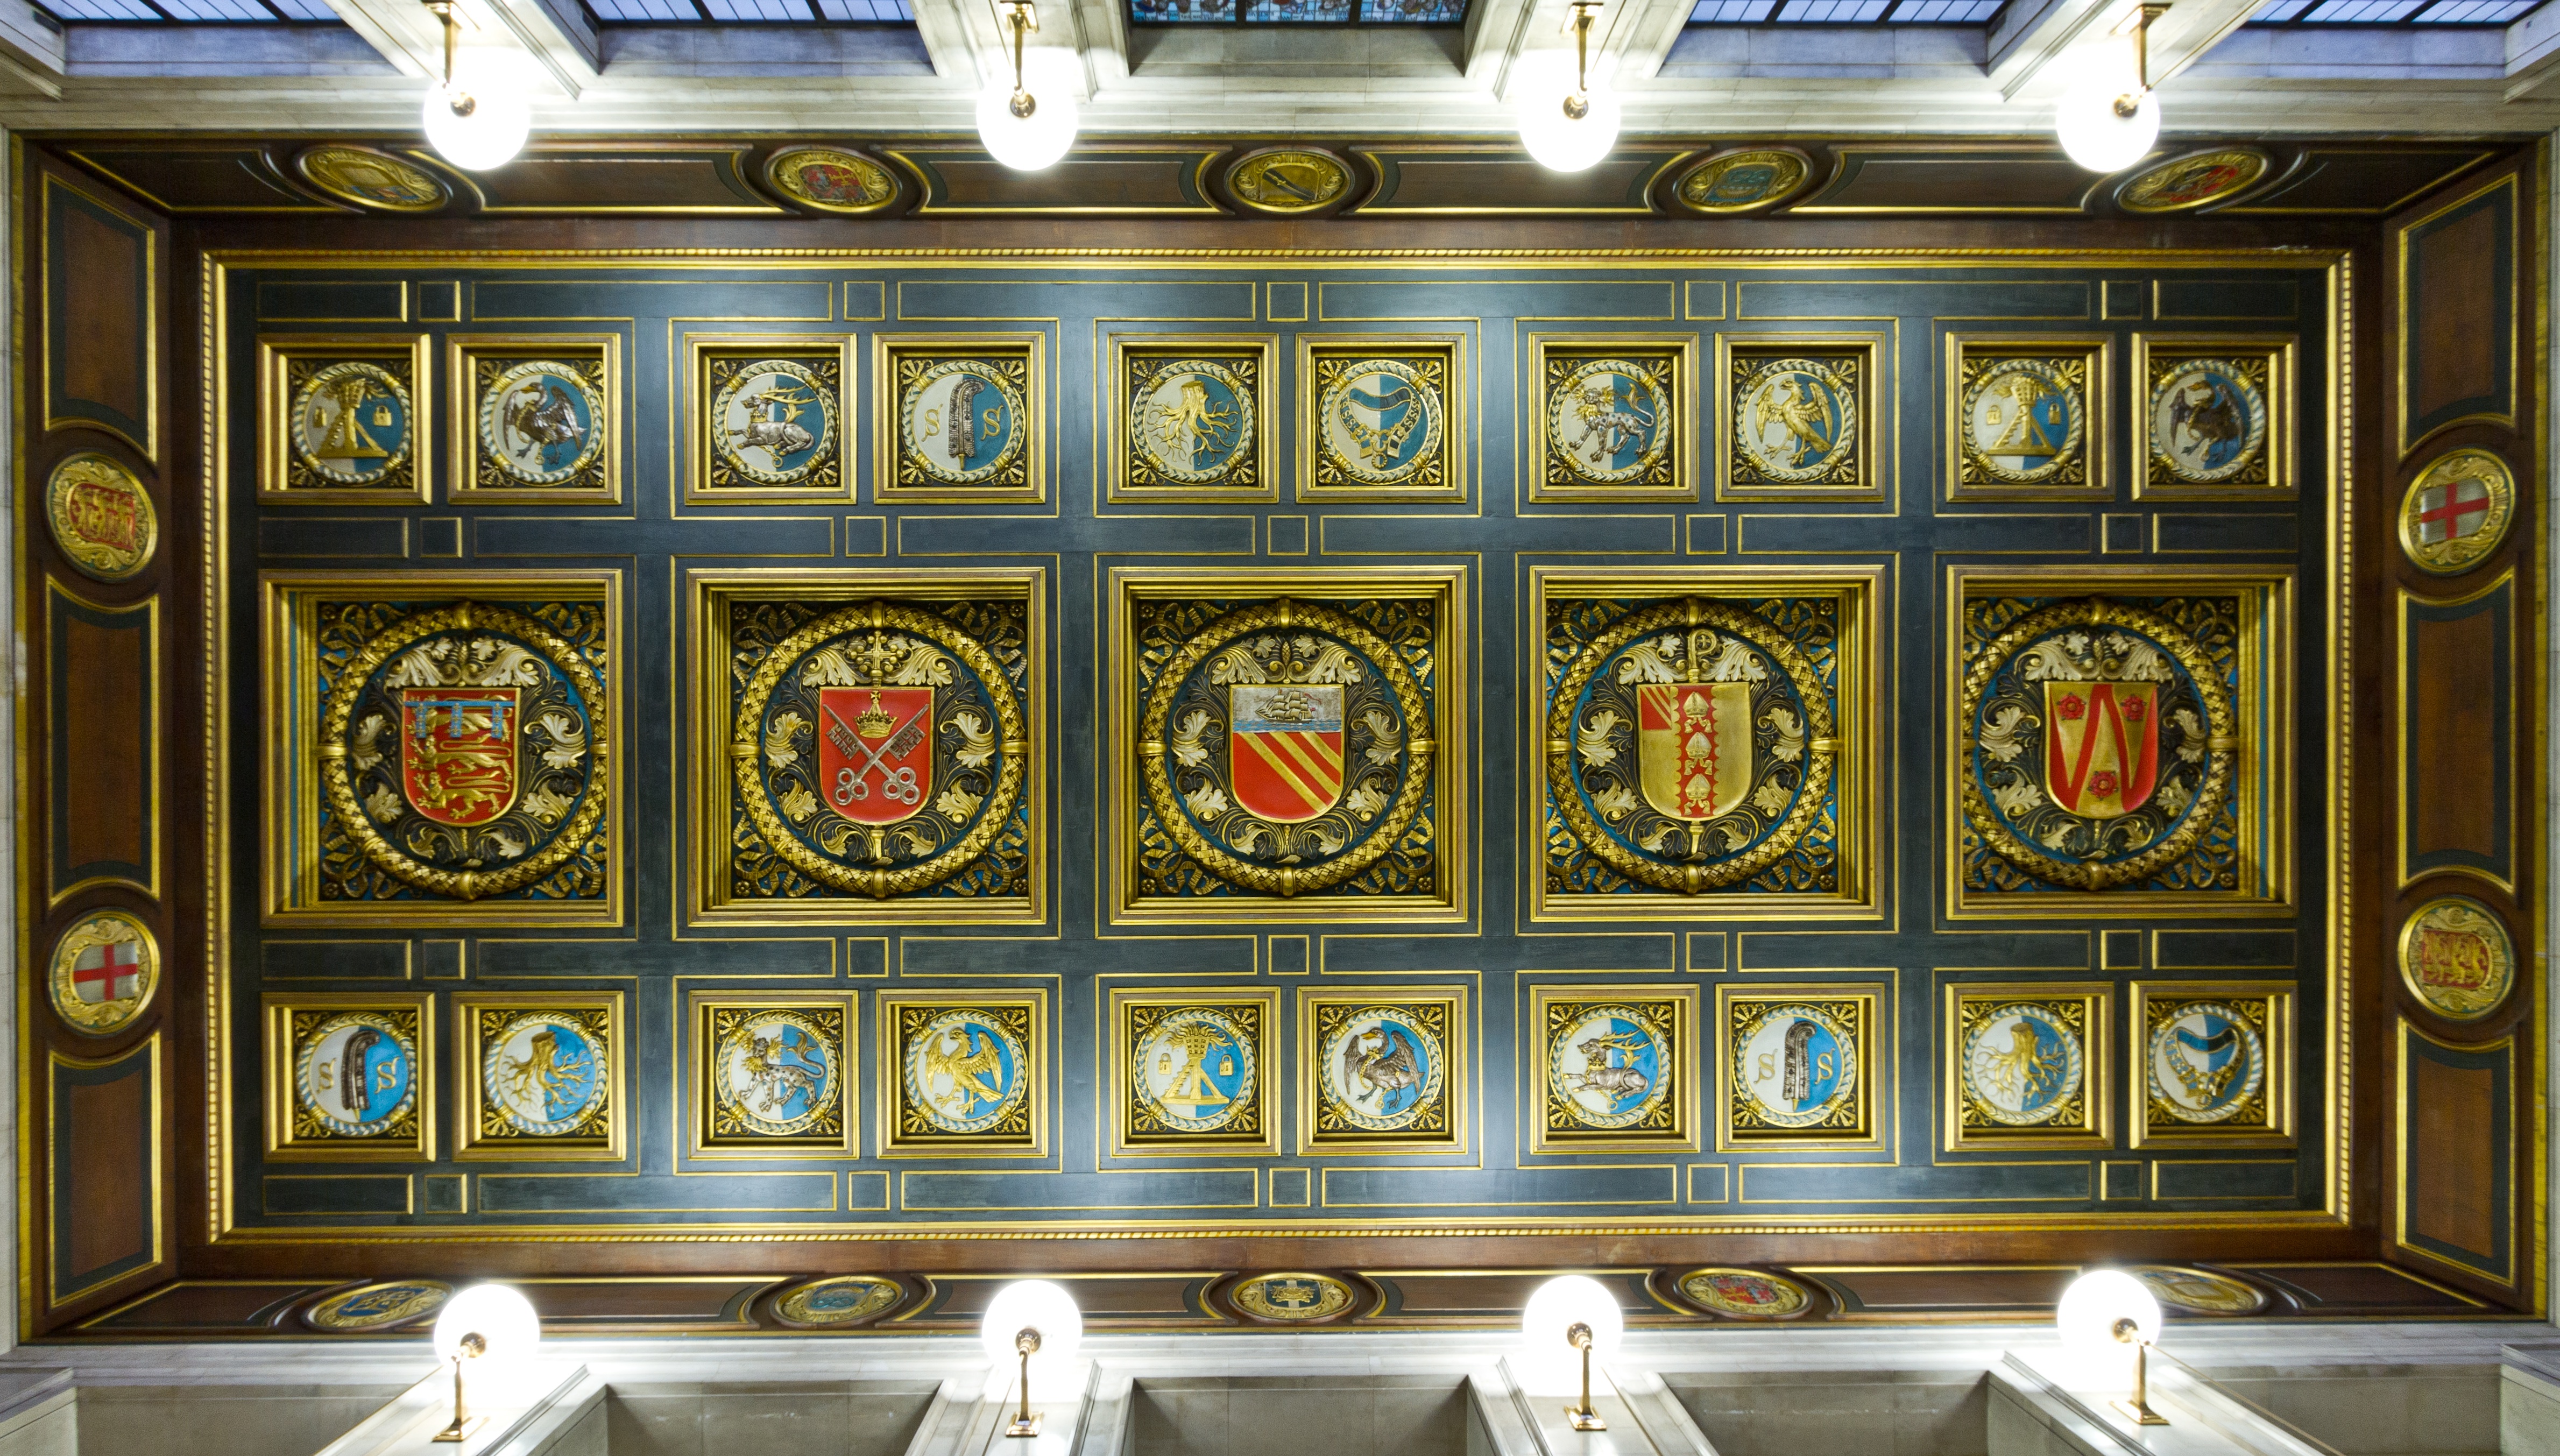
building, museum, machine, slot machine, tourist attraction